Nicola Lagioia

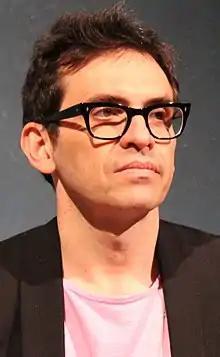

Born in Bari, Lagioia debuted as a novelist in 2001 with "Tre sistemi per sbarazzarsi di Tolstoj (senza risparmiare se stessi)". With his novel "Riportando tutto a casa" he won several awards, including the 2010 Viareggio Prize. In 2013 and in 2014, he was among the film selectors of the Venice International Film Festival. In 2015, he won the Strega Prize with the novel "La ferocia" (a.k.a. ""The ferocity"").